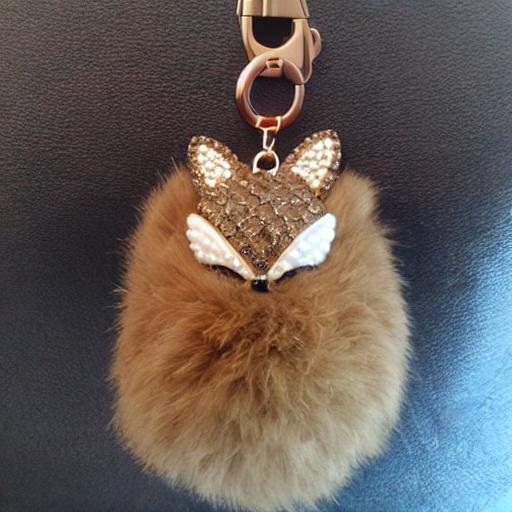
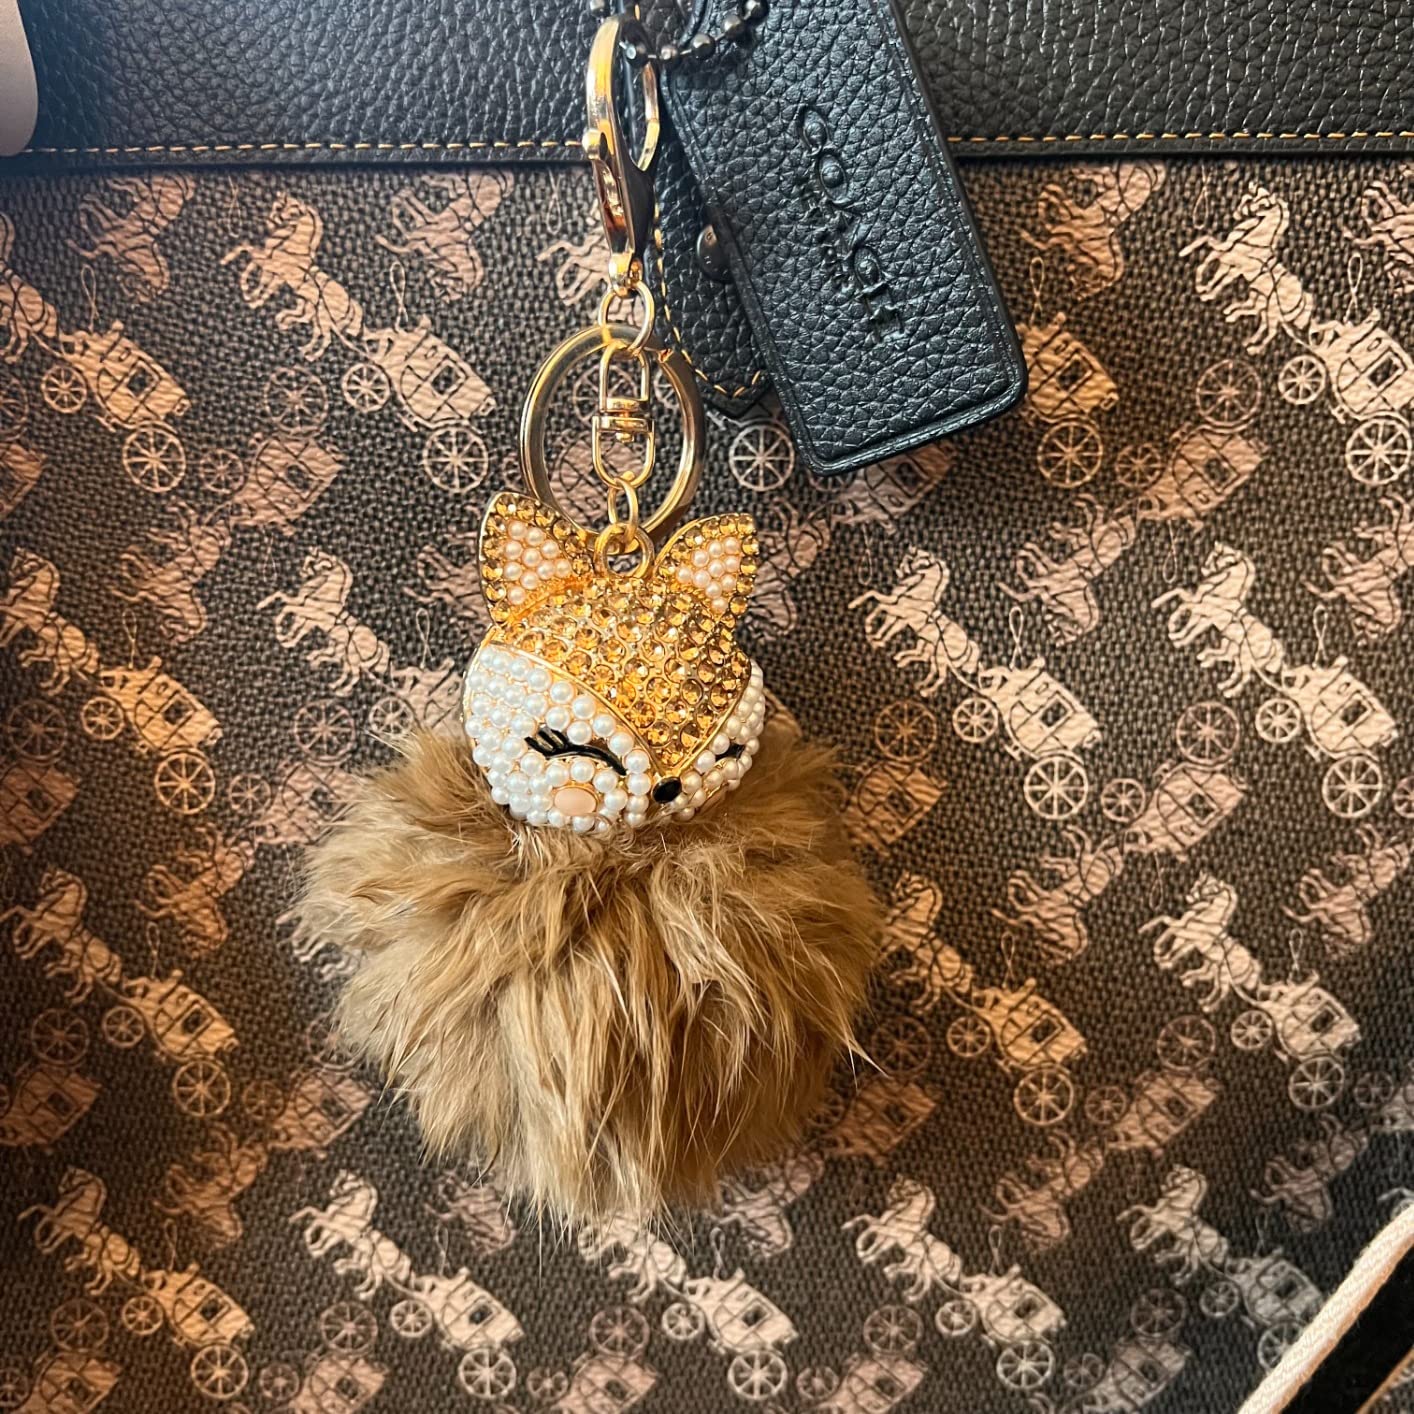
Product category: accessories_keychain
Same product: no